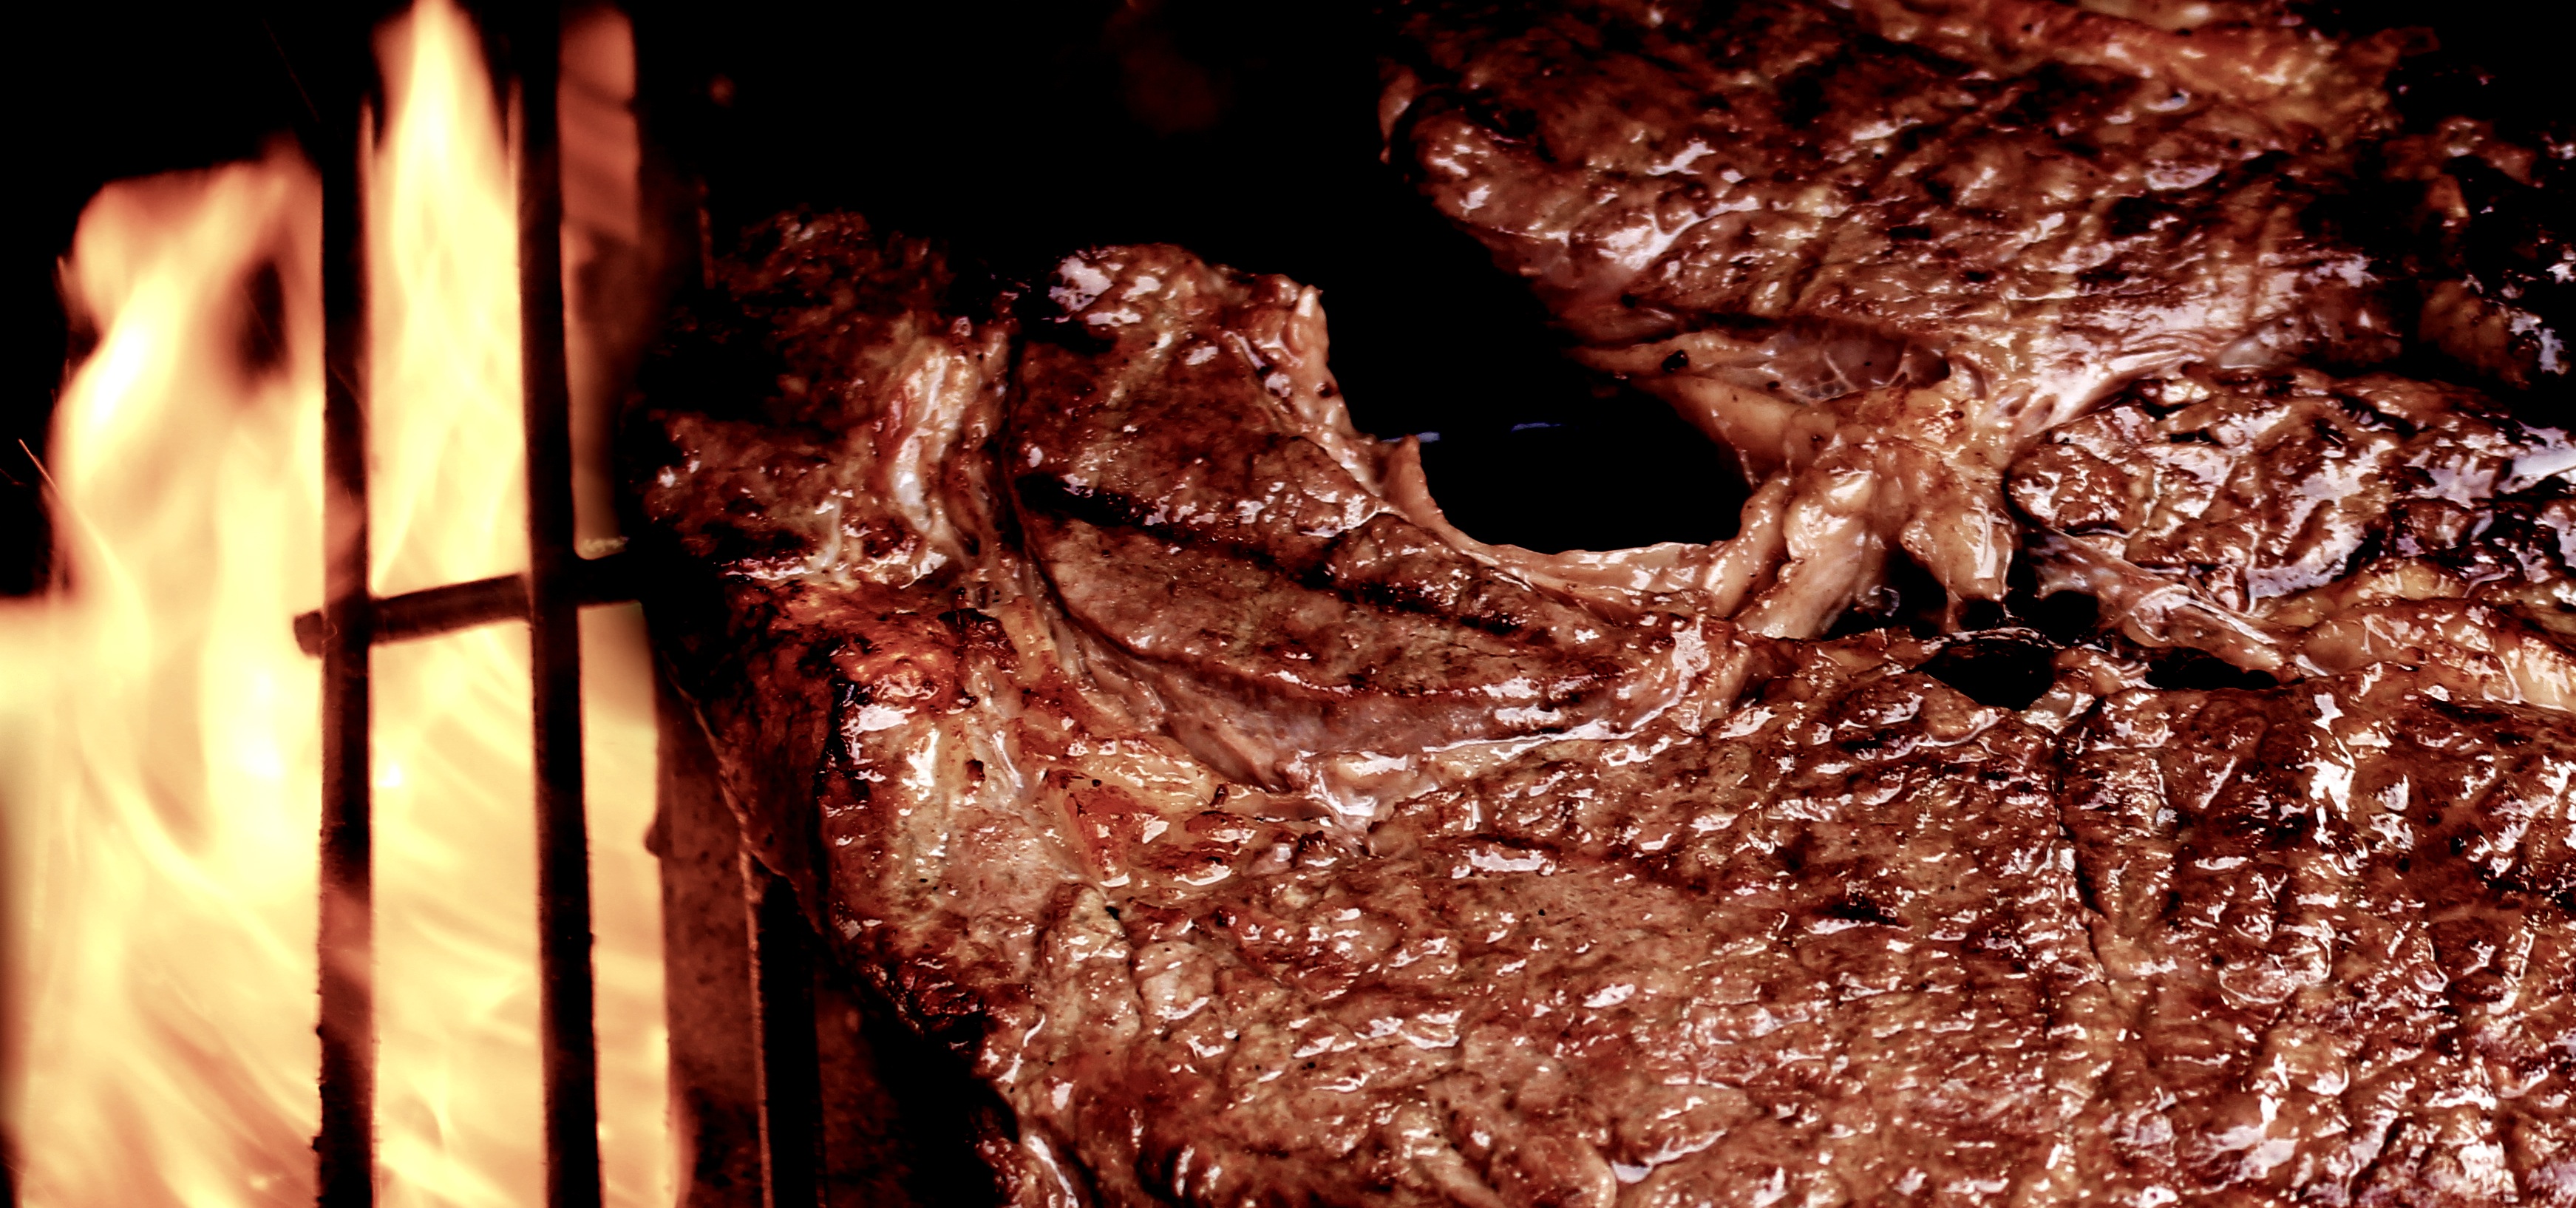
dish, meal, food, red, fresh, bbq, juicy, meat, barbecue, beef, delicious, steak, grill, human body, cooked, dinner, hot, organ, grilled, protein, grilling, animal source foods